Salian Franks

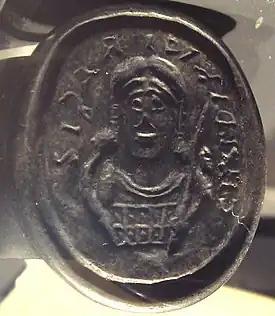
Signet ring of Childeric I, king of the Salian Franks from 457 to 481. Inscription CHILDIRICI REGIS ("of Childeric the king"). Found in his tomb at Tournai, now in the Monnaie de Paris

The Romans had inconsistent and incomplete control of the Rhine delta since the crisis of the third century. The population and agricultural activity had decreased dramatically, and the Romans had given it up as an area for normal taxation and governance. Some modern scholars believe the Salians attacked by Julian to be descendants of the Frankish who Constantius Chlorus allowed to remain in Batavia around 293-294 AD, when the Romans reasserted themselves there after the revolt of Carausius. They were probably also descended from the Franks who were later allowed to settle in Texandria by the brother of Constantius II, his co-emperor Constans, already in 342 AD, after fighting there in 341 AD. Julian also associated the usurper Magnentius, who had killed Constans and ruled the region in 350-353 AD, with the Franks and Saxons of this region. At the Battle of Mursa Major in 351 AD in present day Croatia many Roman soldiers with Frankish and Saxon backgrounds died fighting in this Roman civil war. Like Magnentius himself one of his main commanders Silvanus, who defected to Constantius, had Frankish ancestry. He was given the task of rebuilding defences in Gaul, but killed as a rebel in 355 AD. In the same year Julian was given the rank of Ceasar, and assigned to rule Gaul under his cousin Constantius, and rebuild the Rhine defences against the Franks and Saxons who Magnentius had apparently coordinated with.